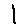
Label: 1